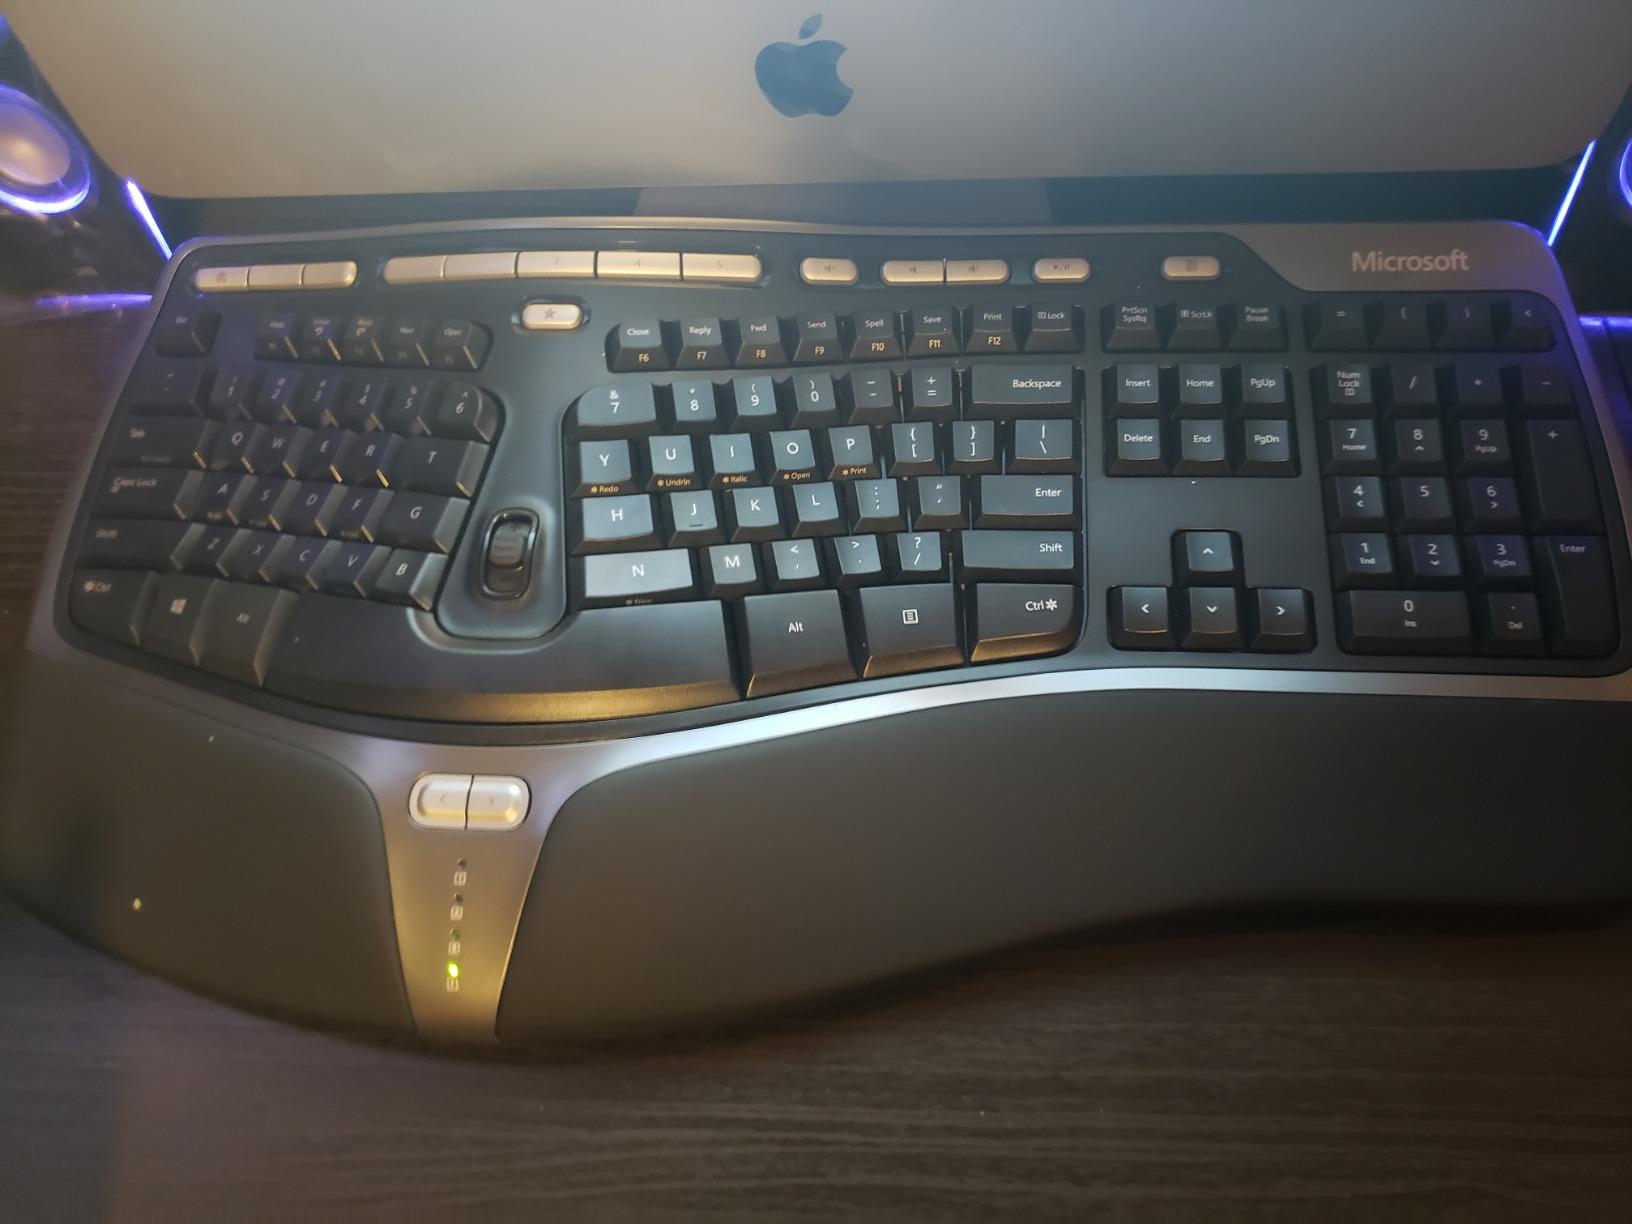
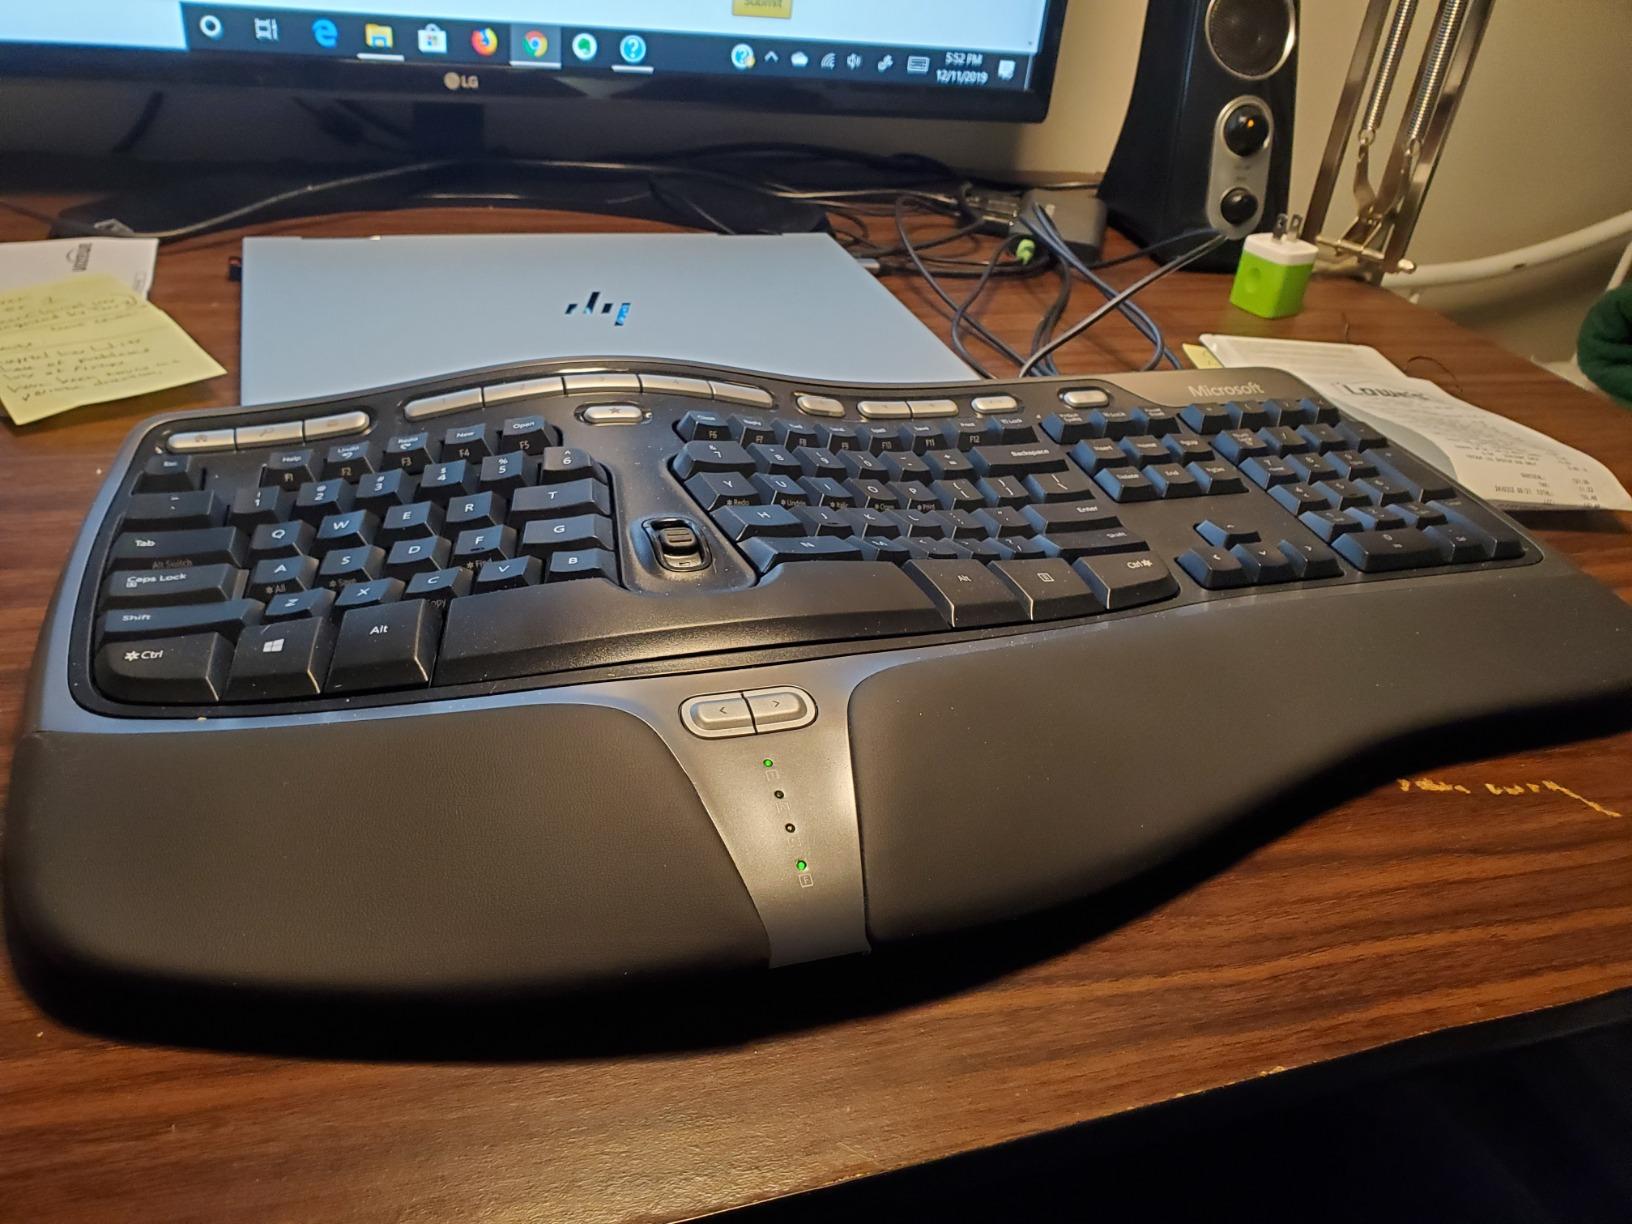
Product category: keyboard
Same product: yes